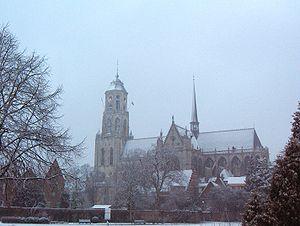
Le gothique brabançon est un style local de l'architecture gothique qui caractérise de nombreux monuments situés sur le territoire couvert historiquement par le duché de Brabant, c'est-à-dire en Belgique ainsi qu'au sud des Pays-Bas, mais aussi dans les régions avoisinantes, notamment en Flandre, Zélande et Hollande, avec des variantes locales différenciées. Né à partir du XIVᵉ siècle, influencé par le gothique français ainsi que par le gothique rhénan, le gothique brabançon a développé des caractéristiques qui lui sont propres. Il perdure jusque tardivement dans le XVIᵉ siècle.